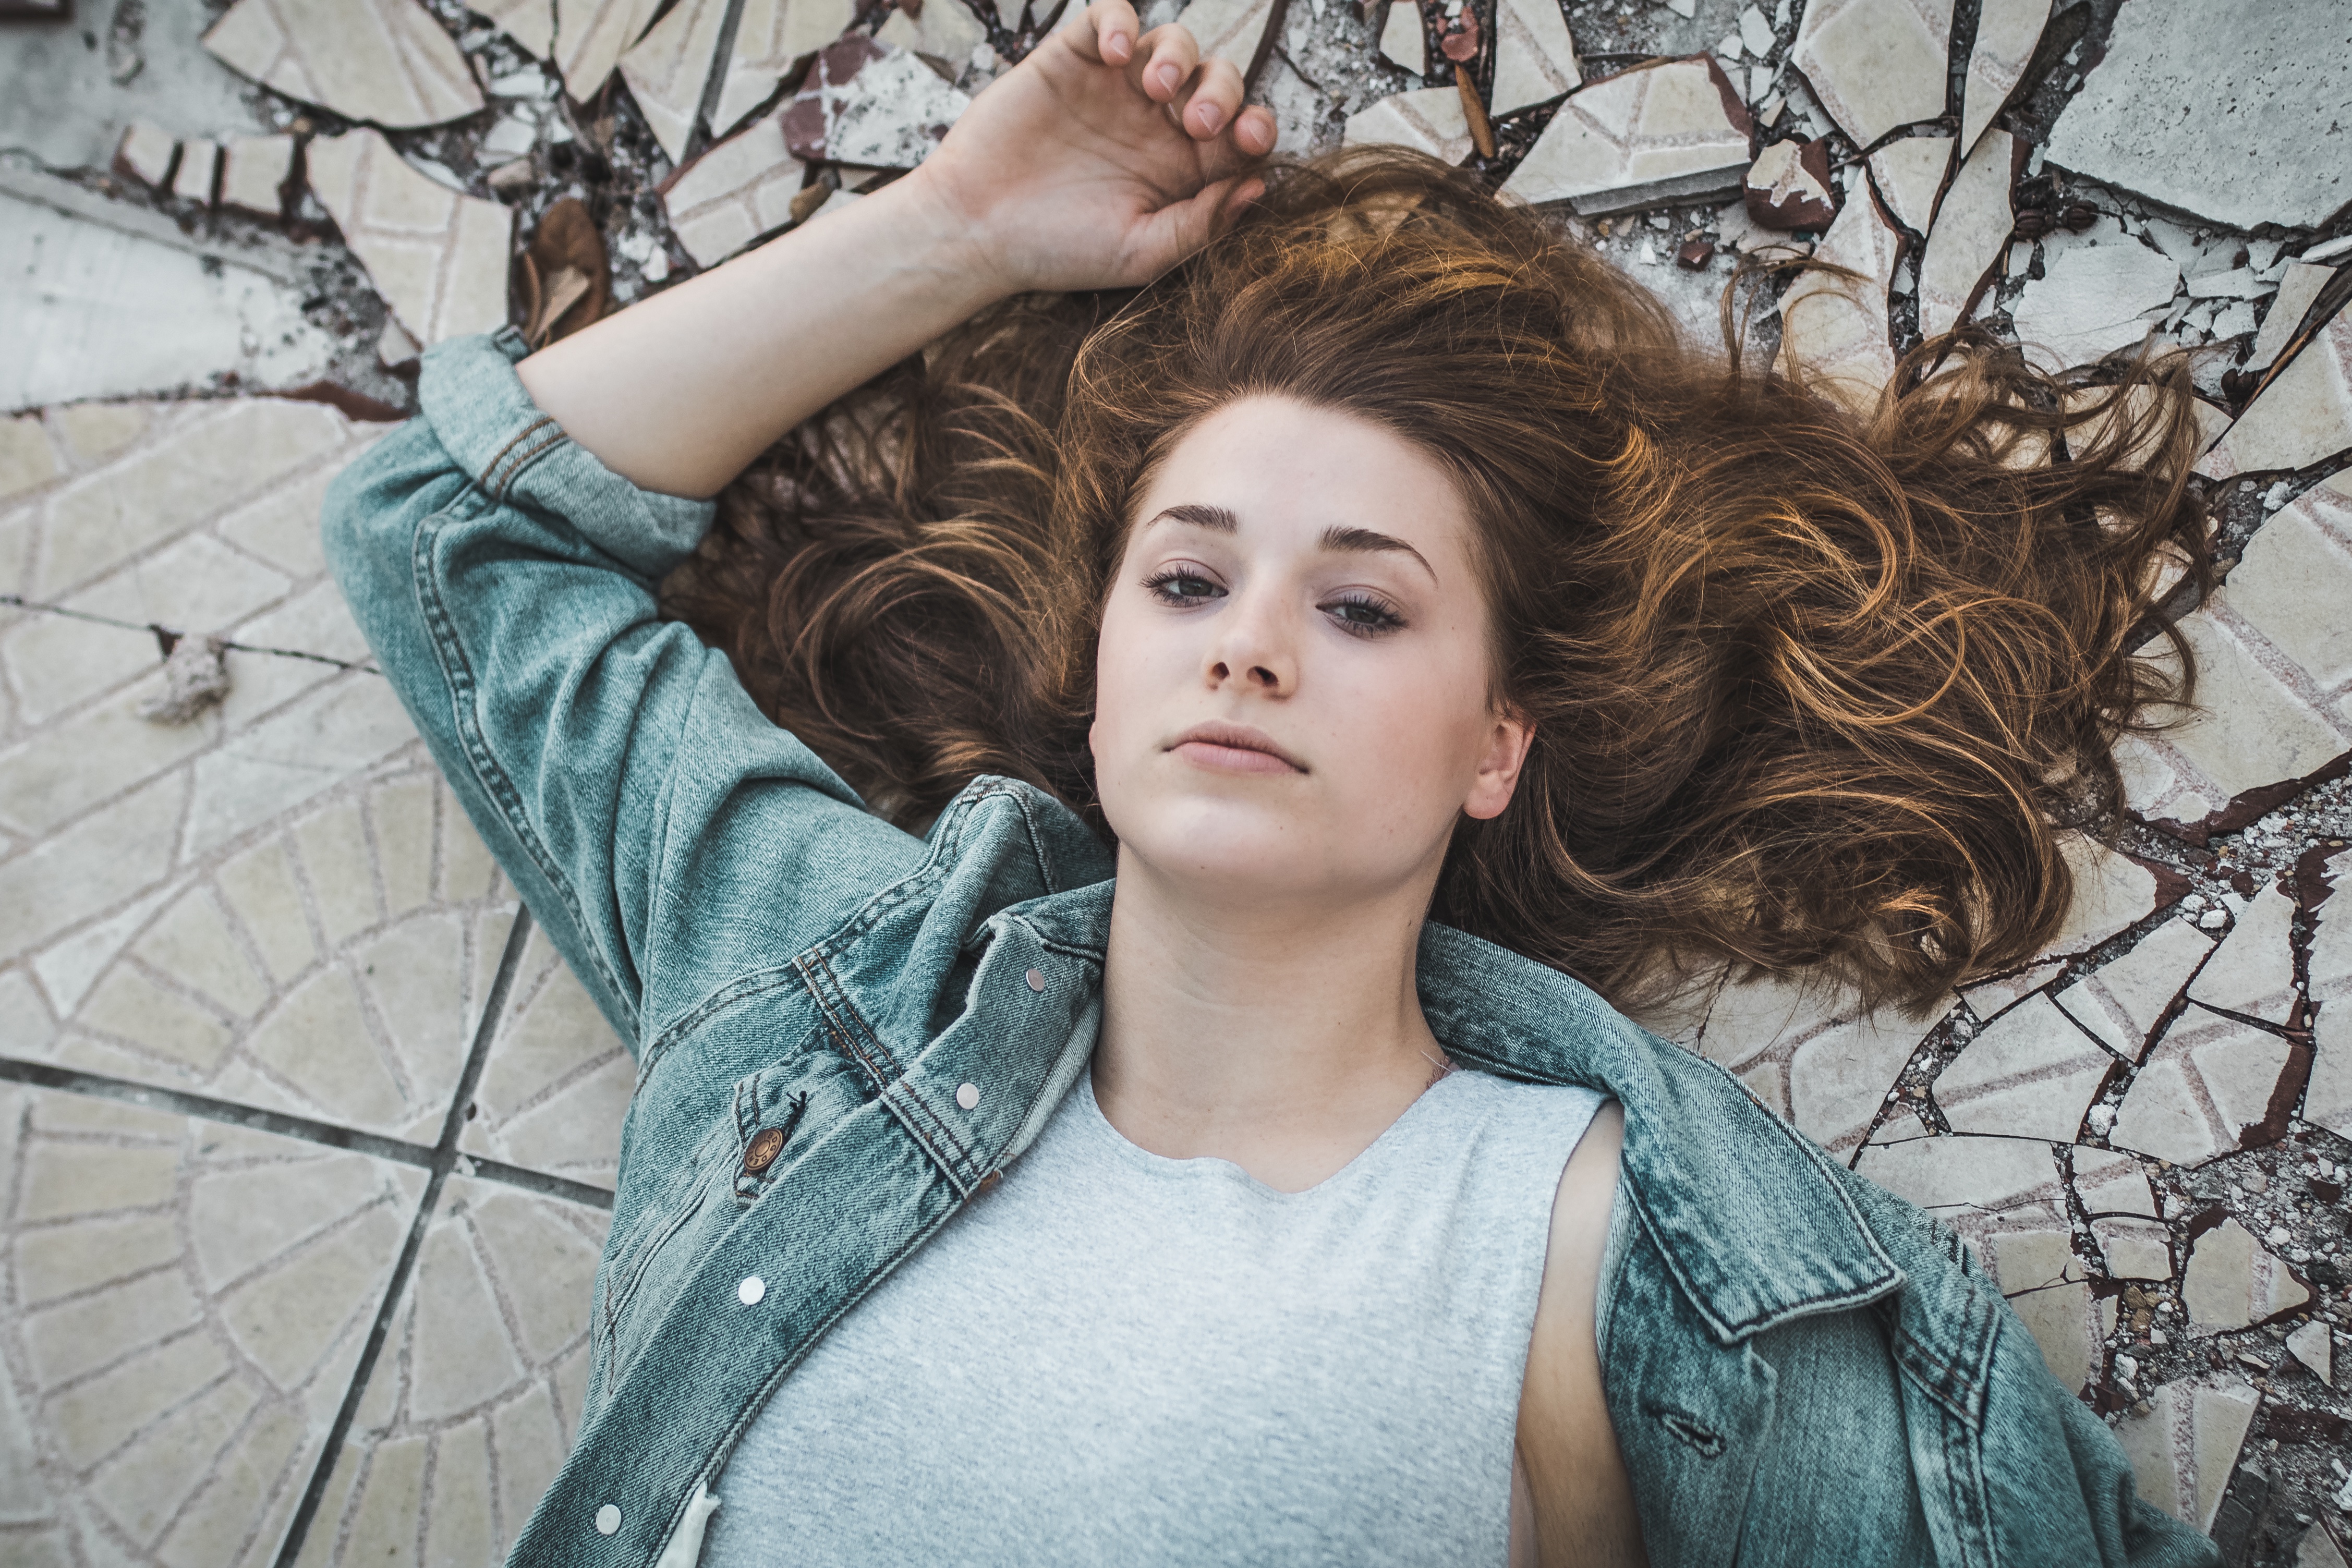
person, winter, girl, woman, hair, photography, portrait, model, spring, fashion, lady, season, hairstyle, dress, eye, photograph, beauty, photo shoot, portrait photography